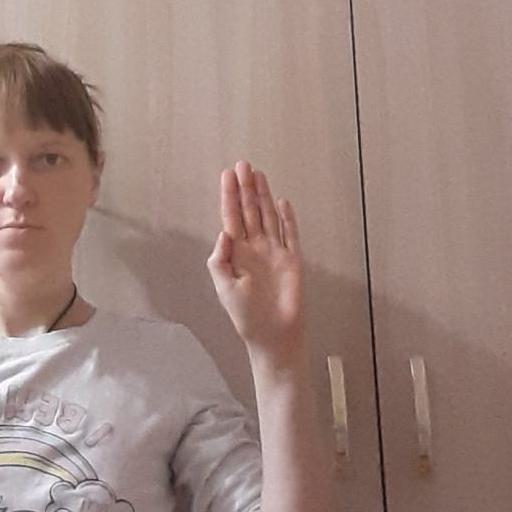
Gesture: stop